Bombardier Inc.

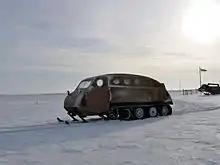
1951 Bombardier B12 Snow Bus Snowmobile

The company diversified into rail transport after the 1970s energy crisis reduced demand for snowmobiles.